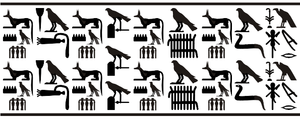
La liste royale de la tombe de Den correspond aux empreintes d'un sceau-cylindre découvertes en 1985 par une équipe de l'Institut archéologique allemand du Caire, à Oumm el-Qa'ab dans la sépulture attribuée au pharaon Den, de la Iʳᵉ dynastie. Les empreintes, et cette liste, ont été publiées par Günter Dreyer en 1987.